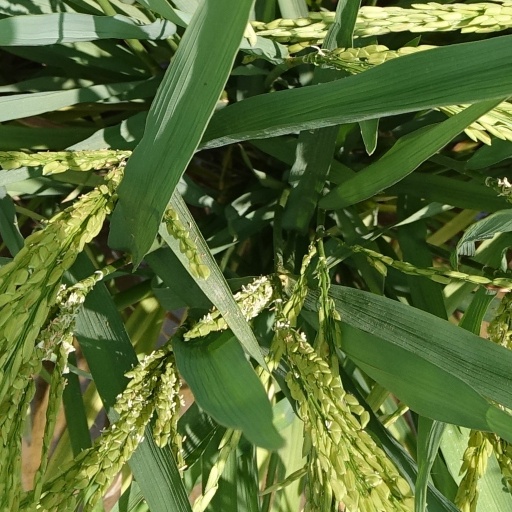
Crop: rice